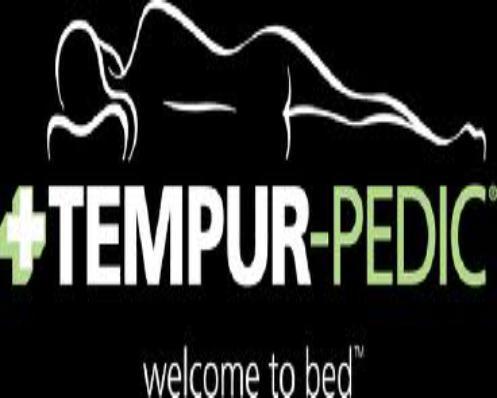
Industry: Necessities